Rex Bumgardner

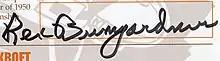

Bumgardner moved back to West Virginia after his football career and started a job as the deputy sheriff to his mother, who was the sheriff in the Clarksburg area. He later was hired as the treasurer and sheriff of Marion County, West Virginia before becoming a U.S. marshal overseeing 32 counties in the northern part of the state in 1965. He served as a marshal until resigning in 1976 to run for Harrison County sheriff.